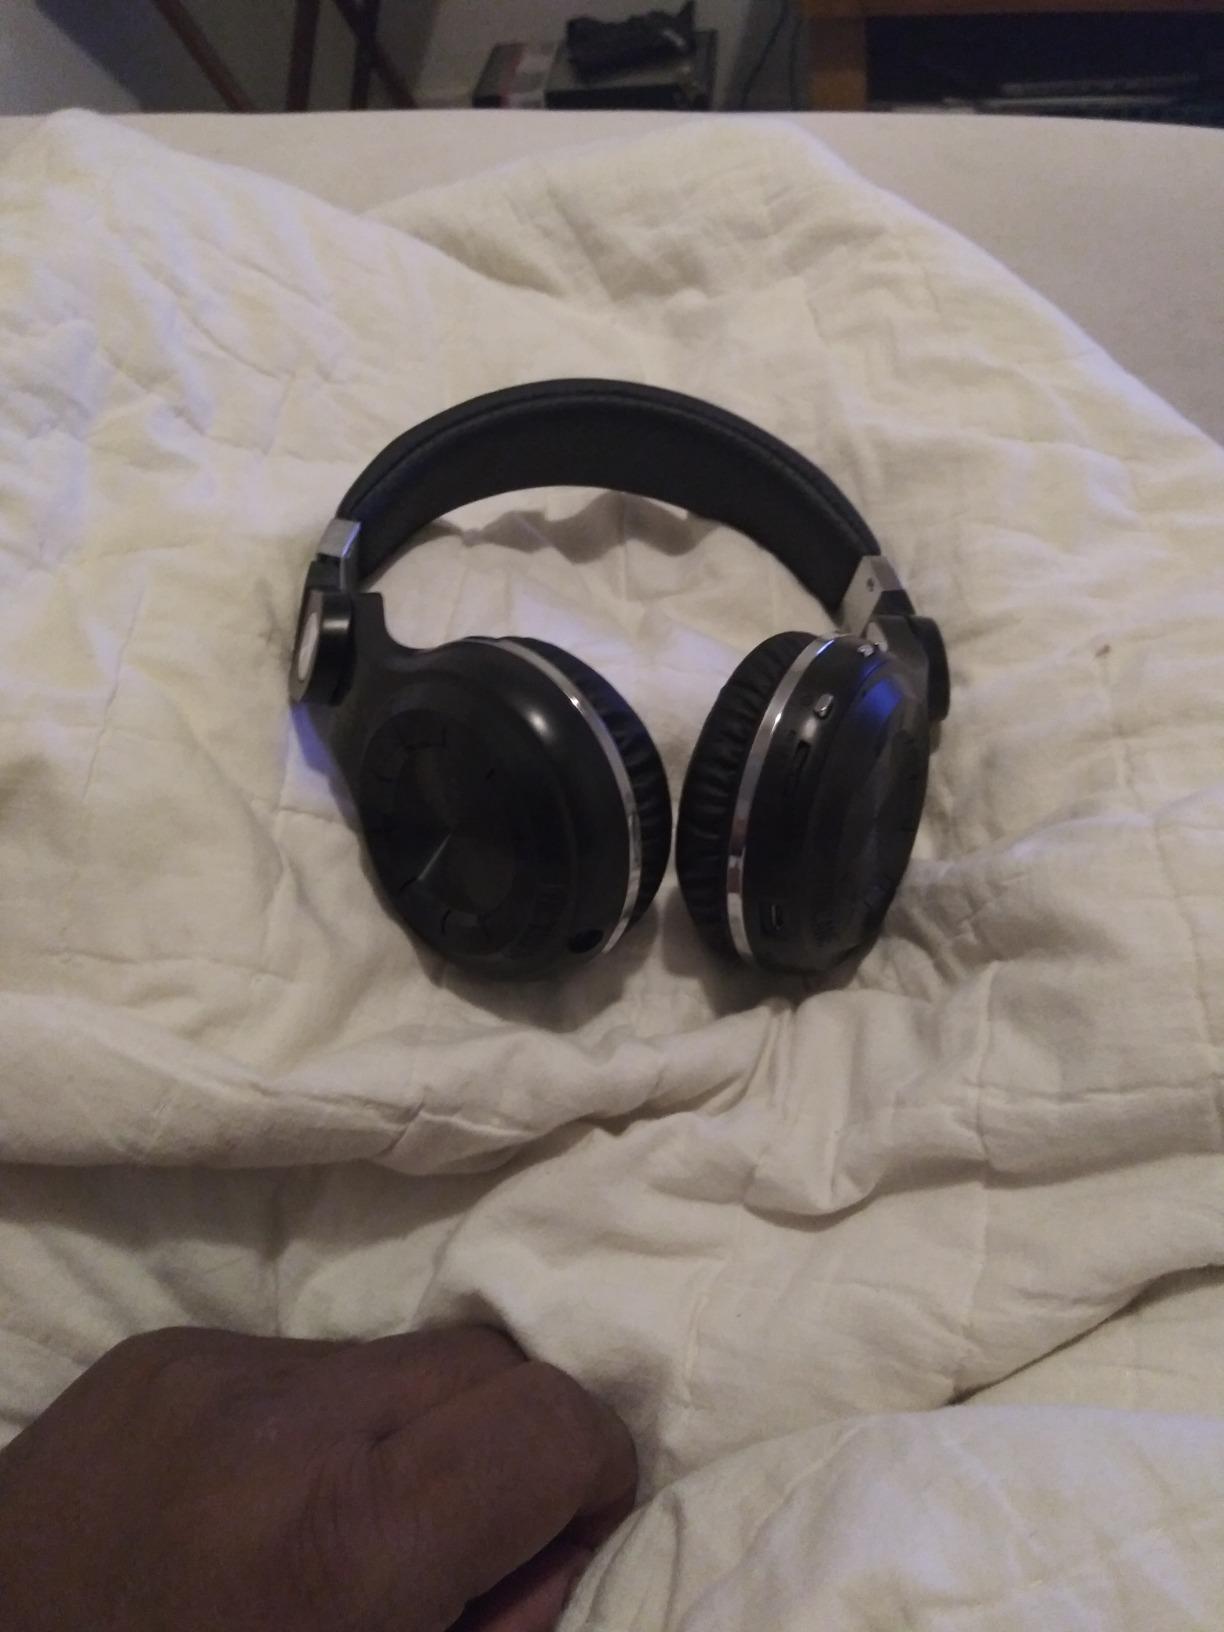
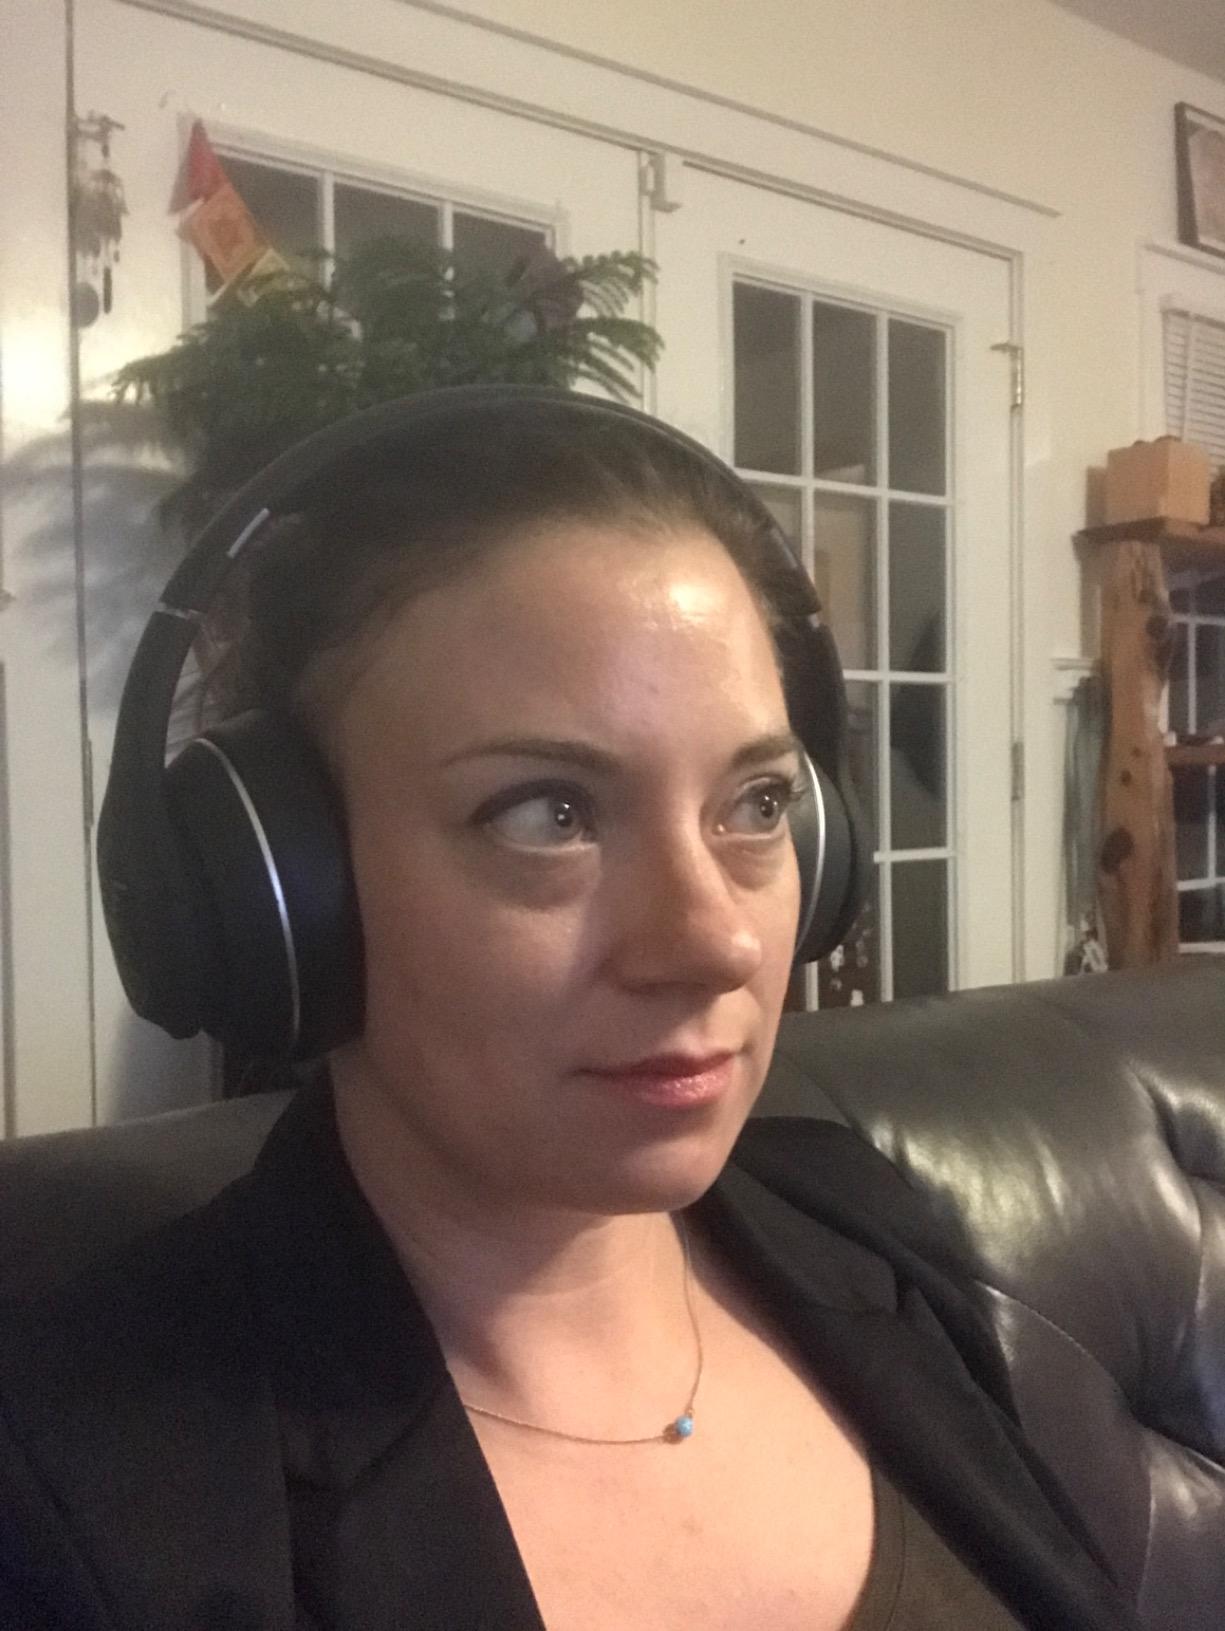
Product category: headphones
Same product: no